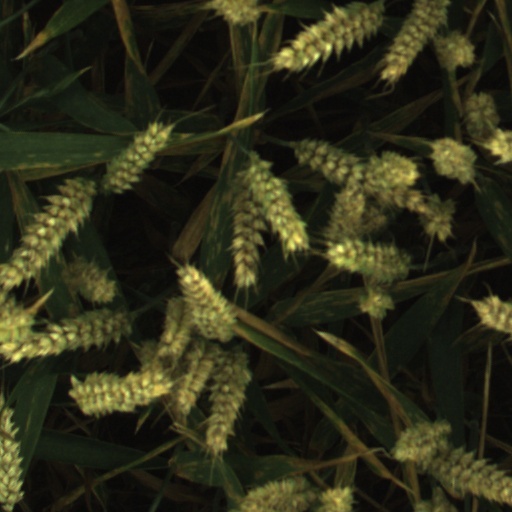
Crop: wheat